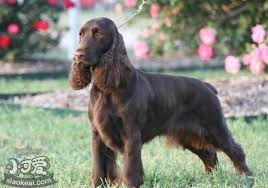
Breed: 217-n000034-Sussex_spaniel